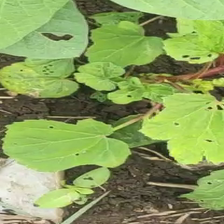
Weed species: Little_Mallow(Malva parviflora)